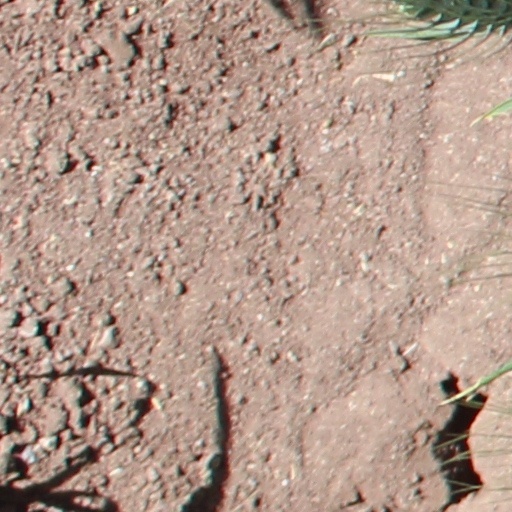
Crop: wheat